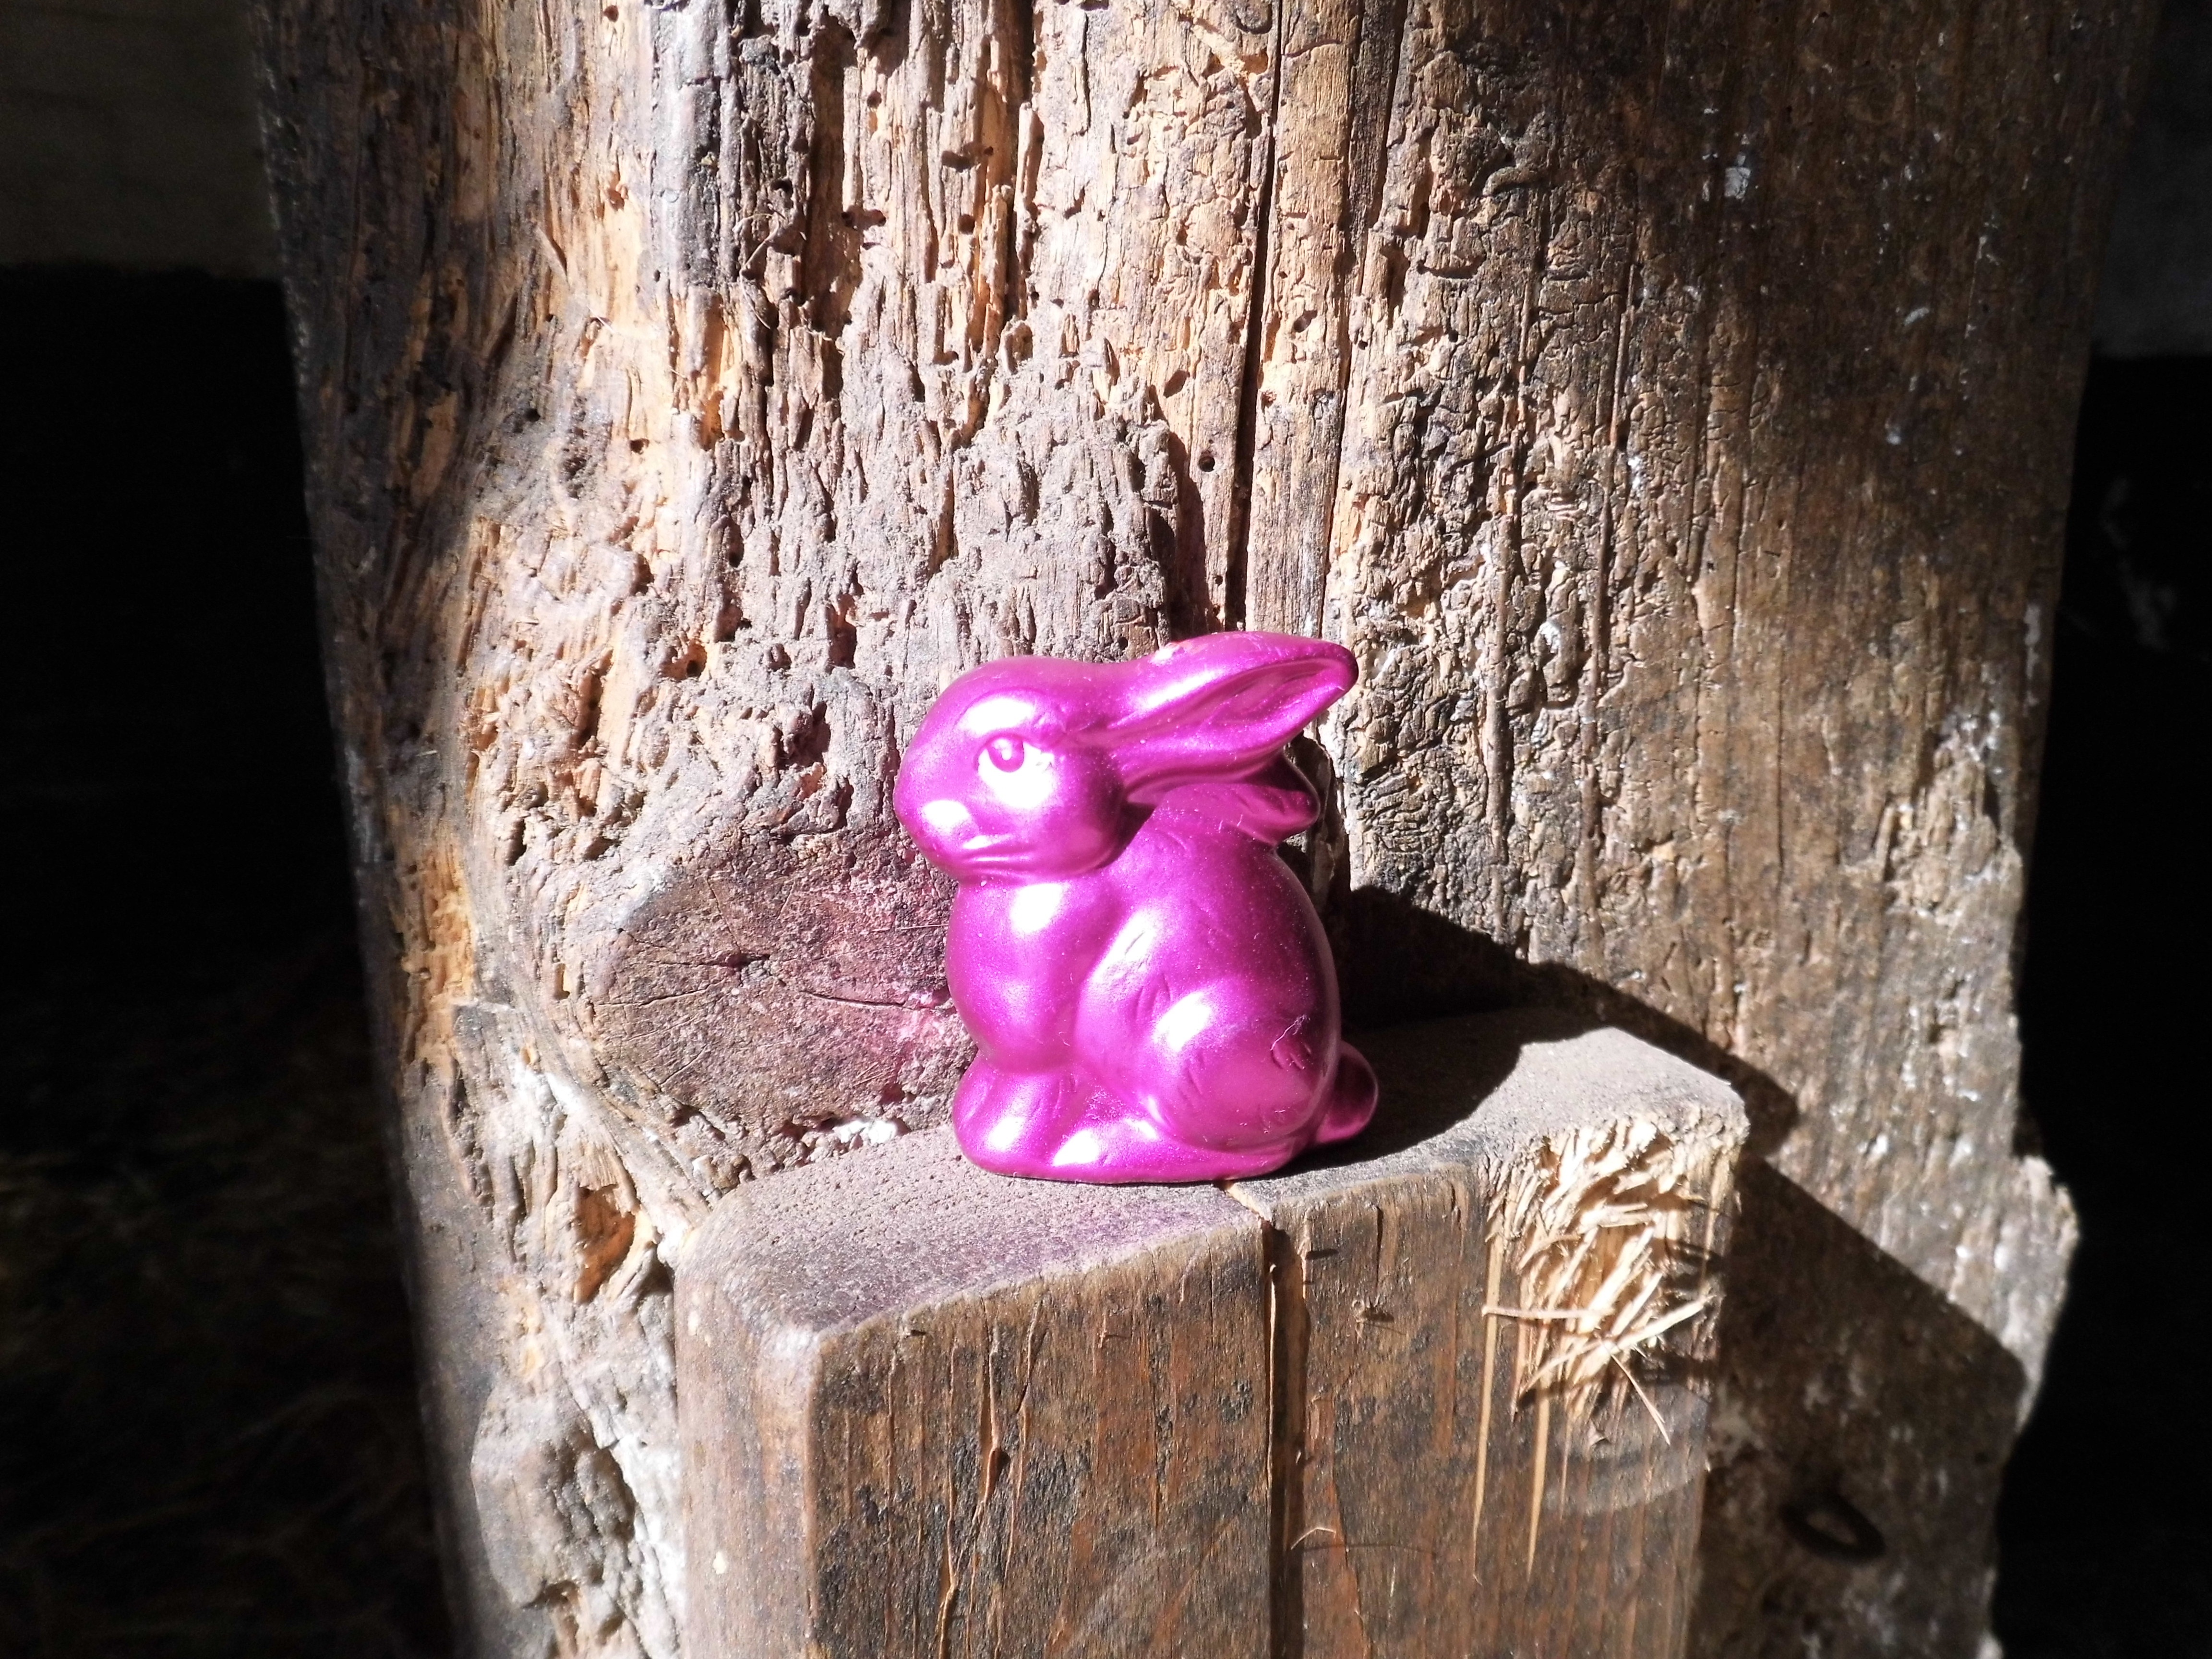
rock, wood, flower, old, pink, hare, sculpture, figure, temple, organ